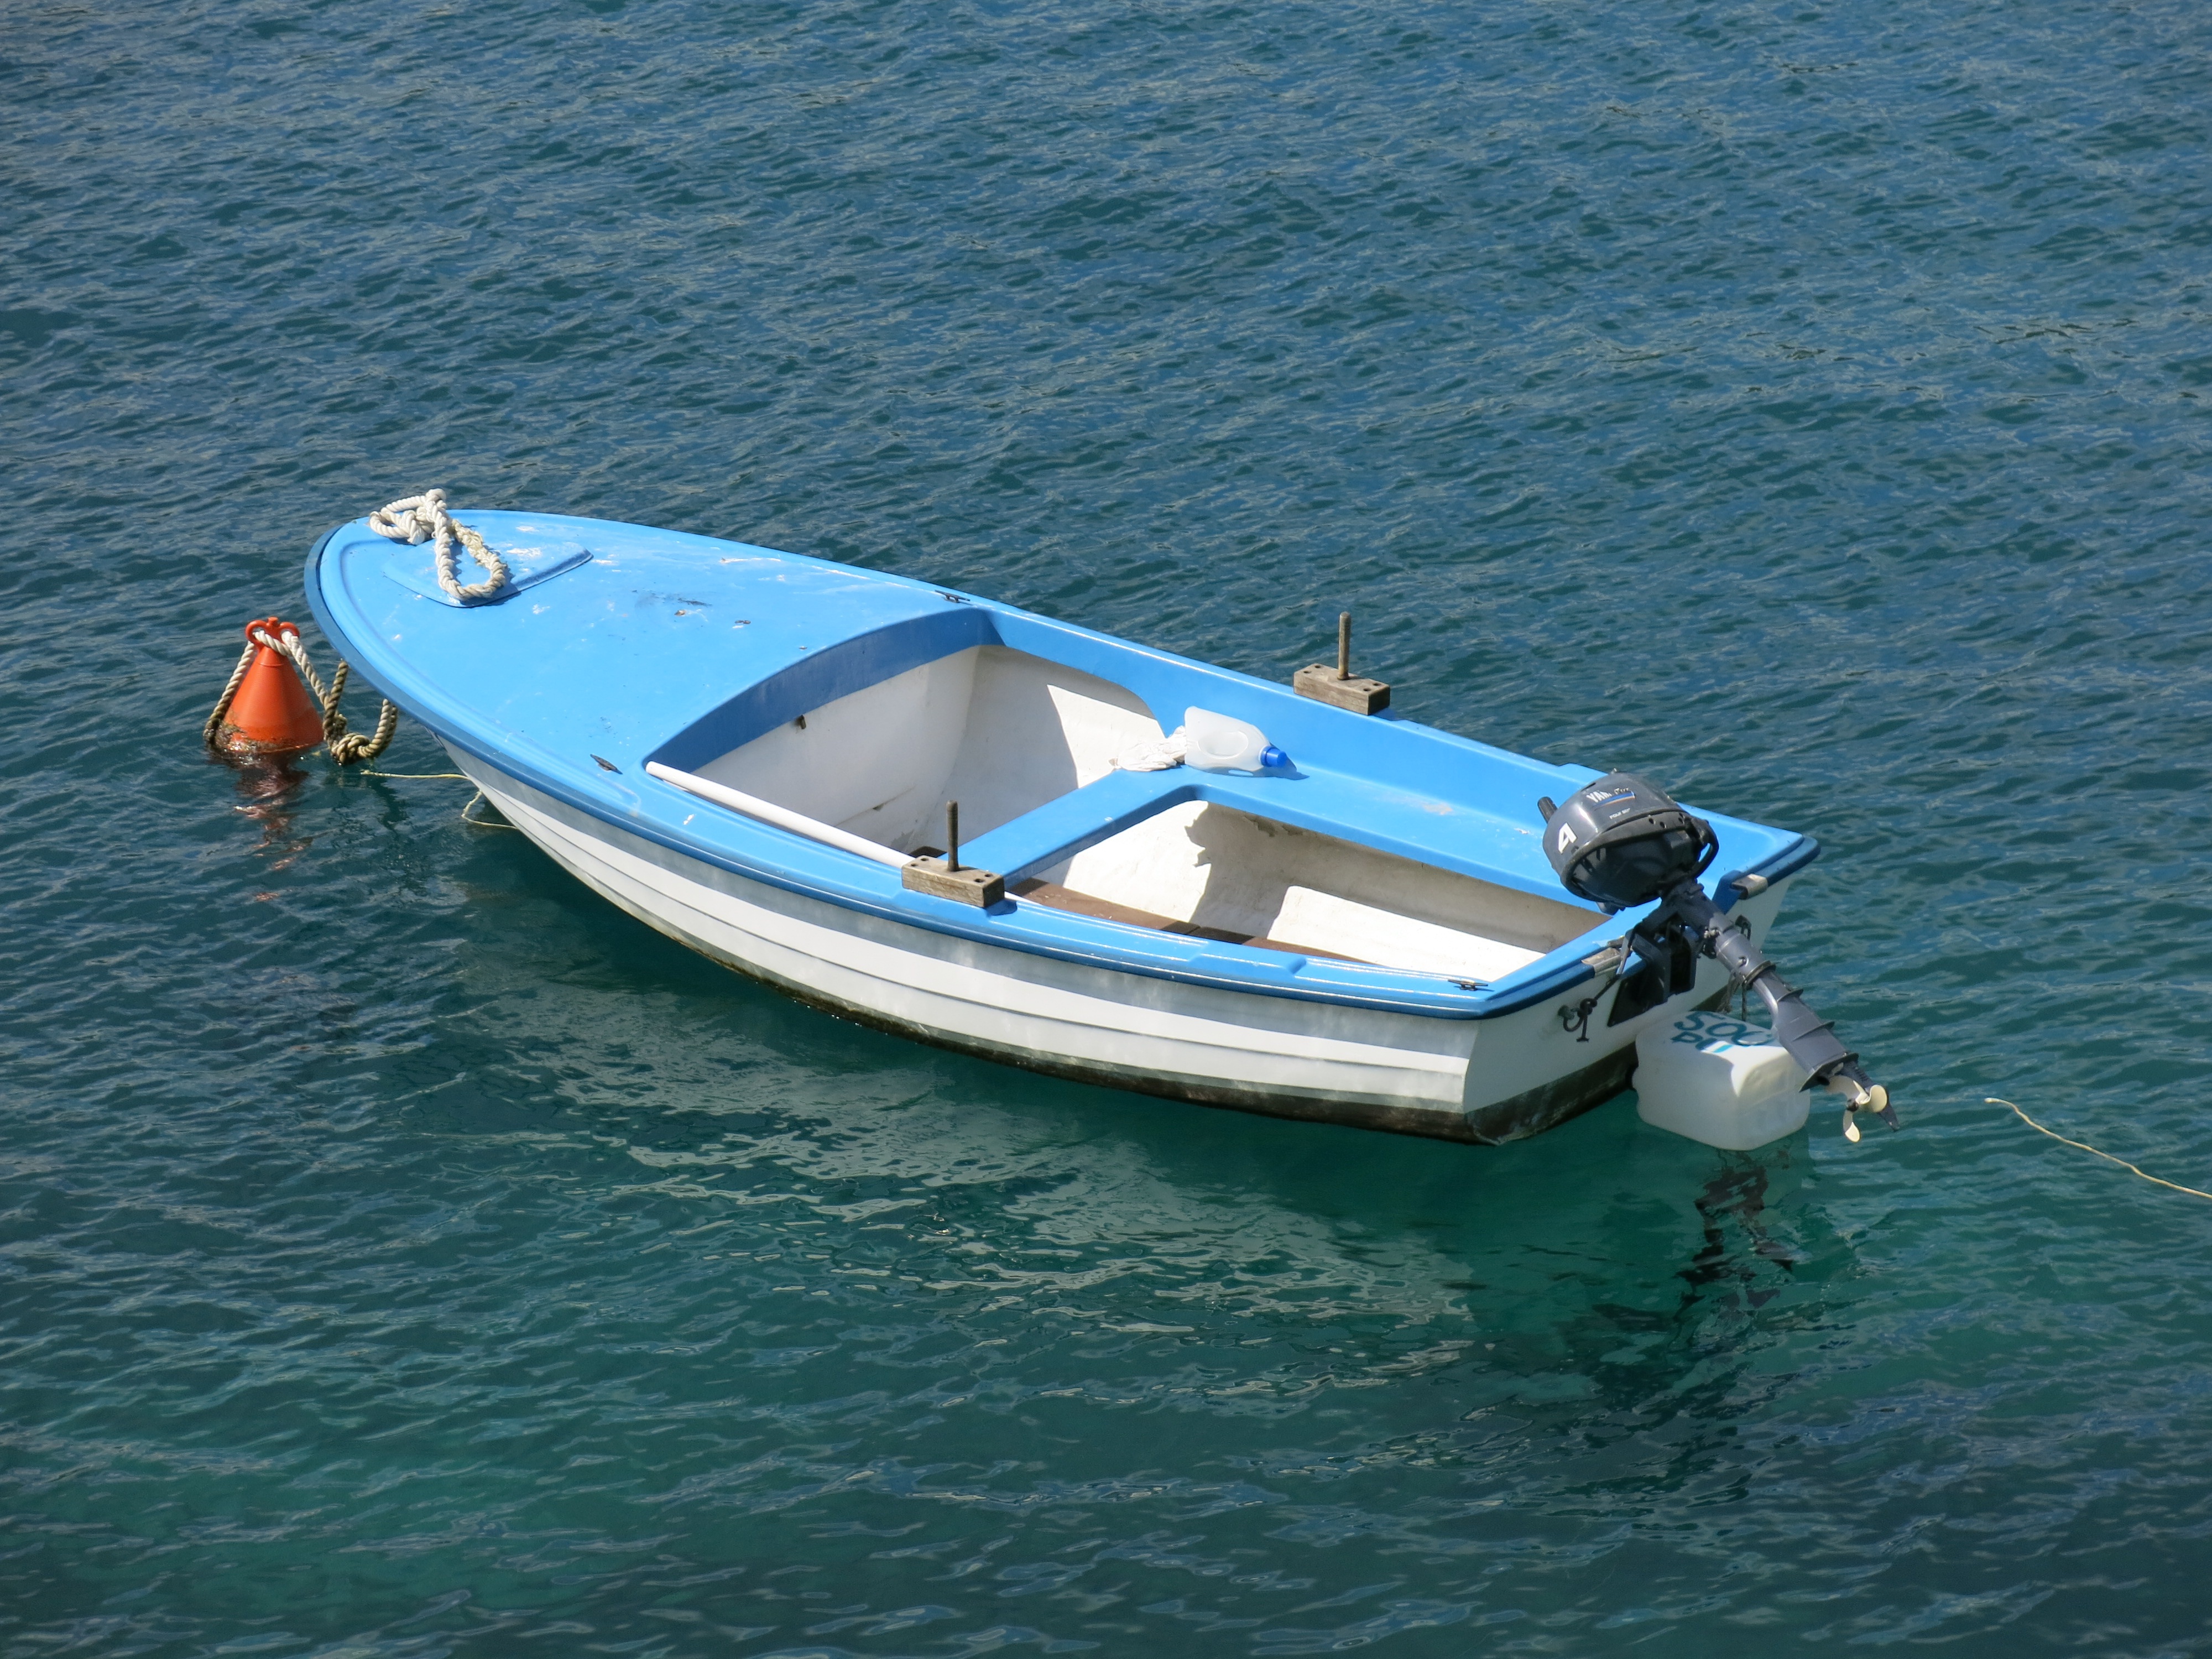
sea, water, boat, ship, boot, vehicle, yacht, sailboat, motorboat, boating, watercraft, ecosystem, fishing vessel, dinghy, skiff, inflatable boat, watercraft rowing